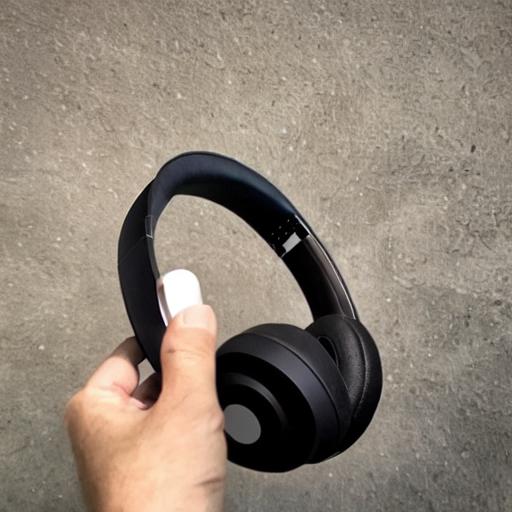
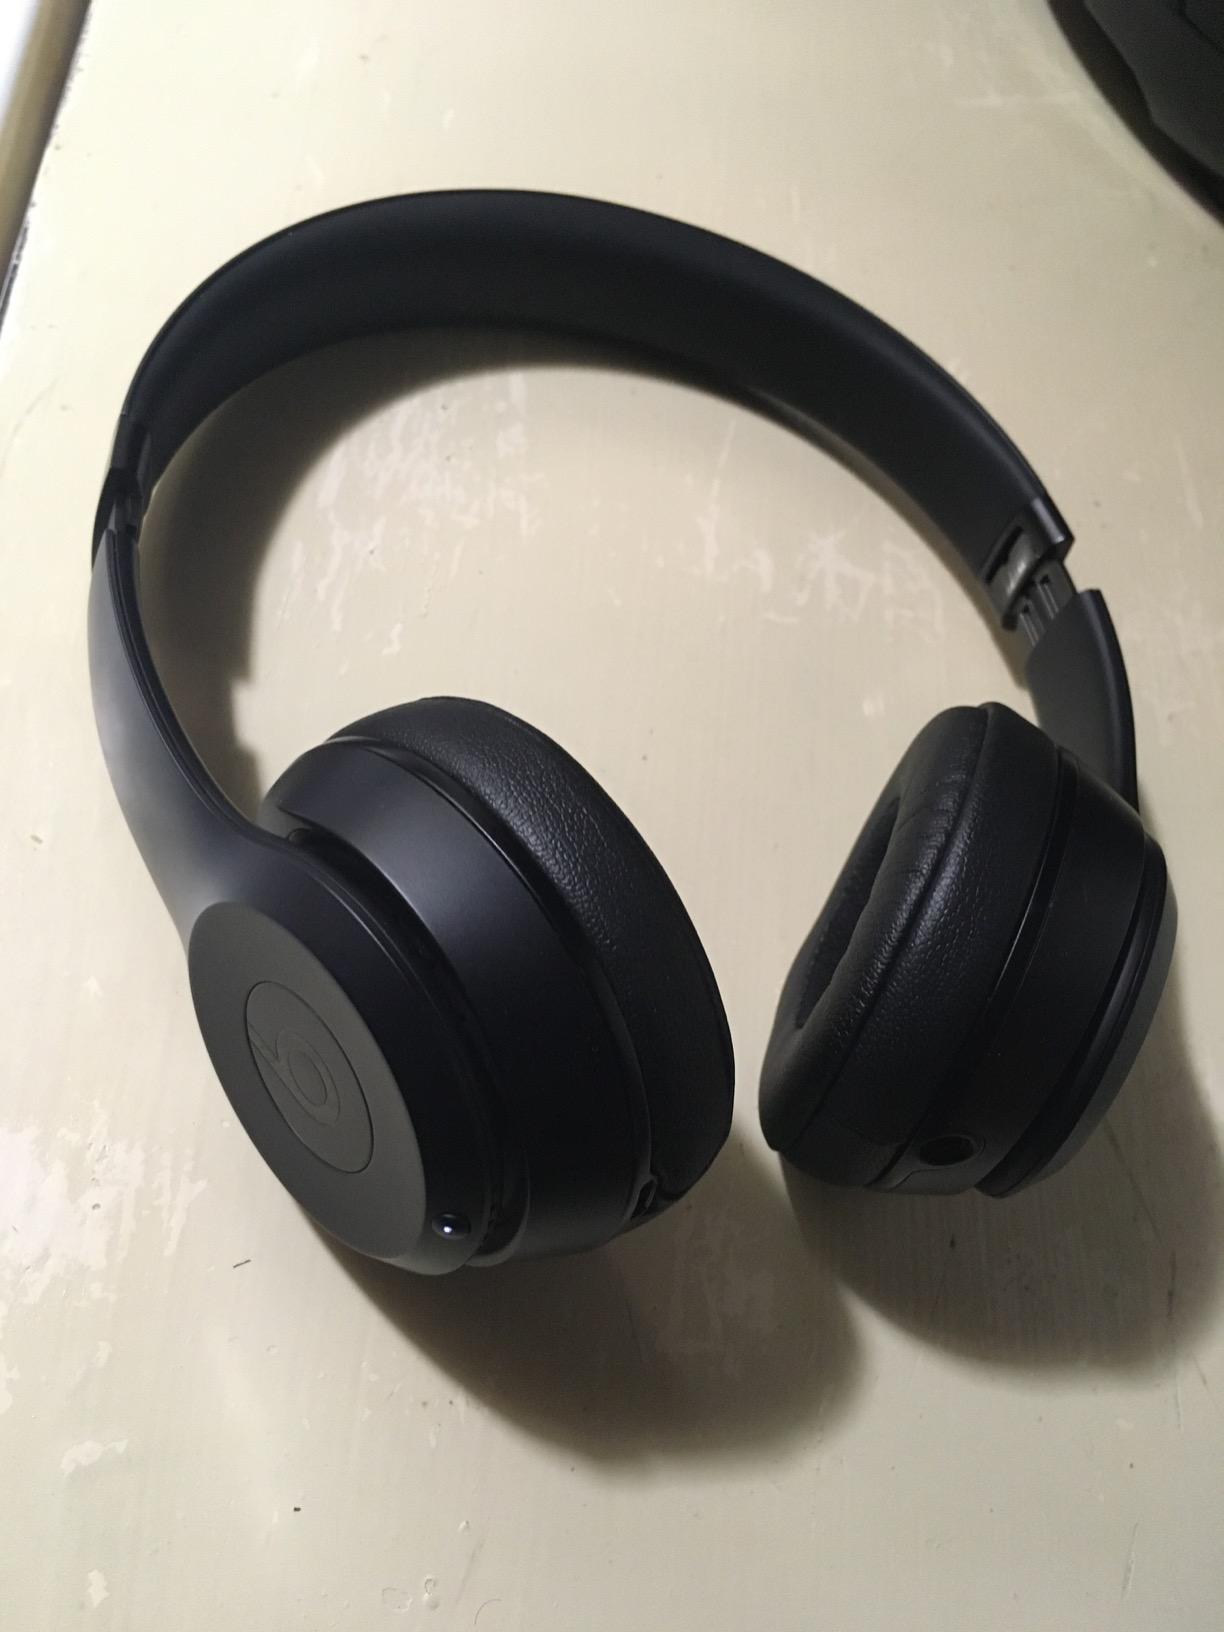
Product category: headphones
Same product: no